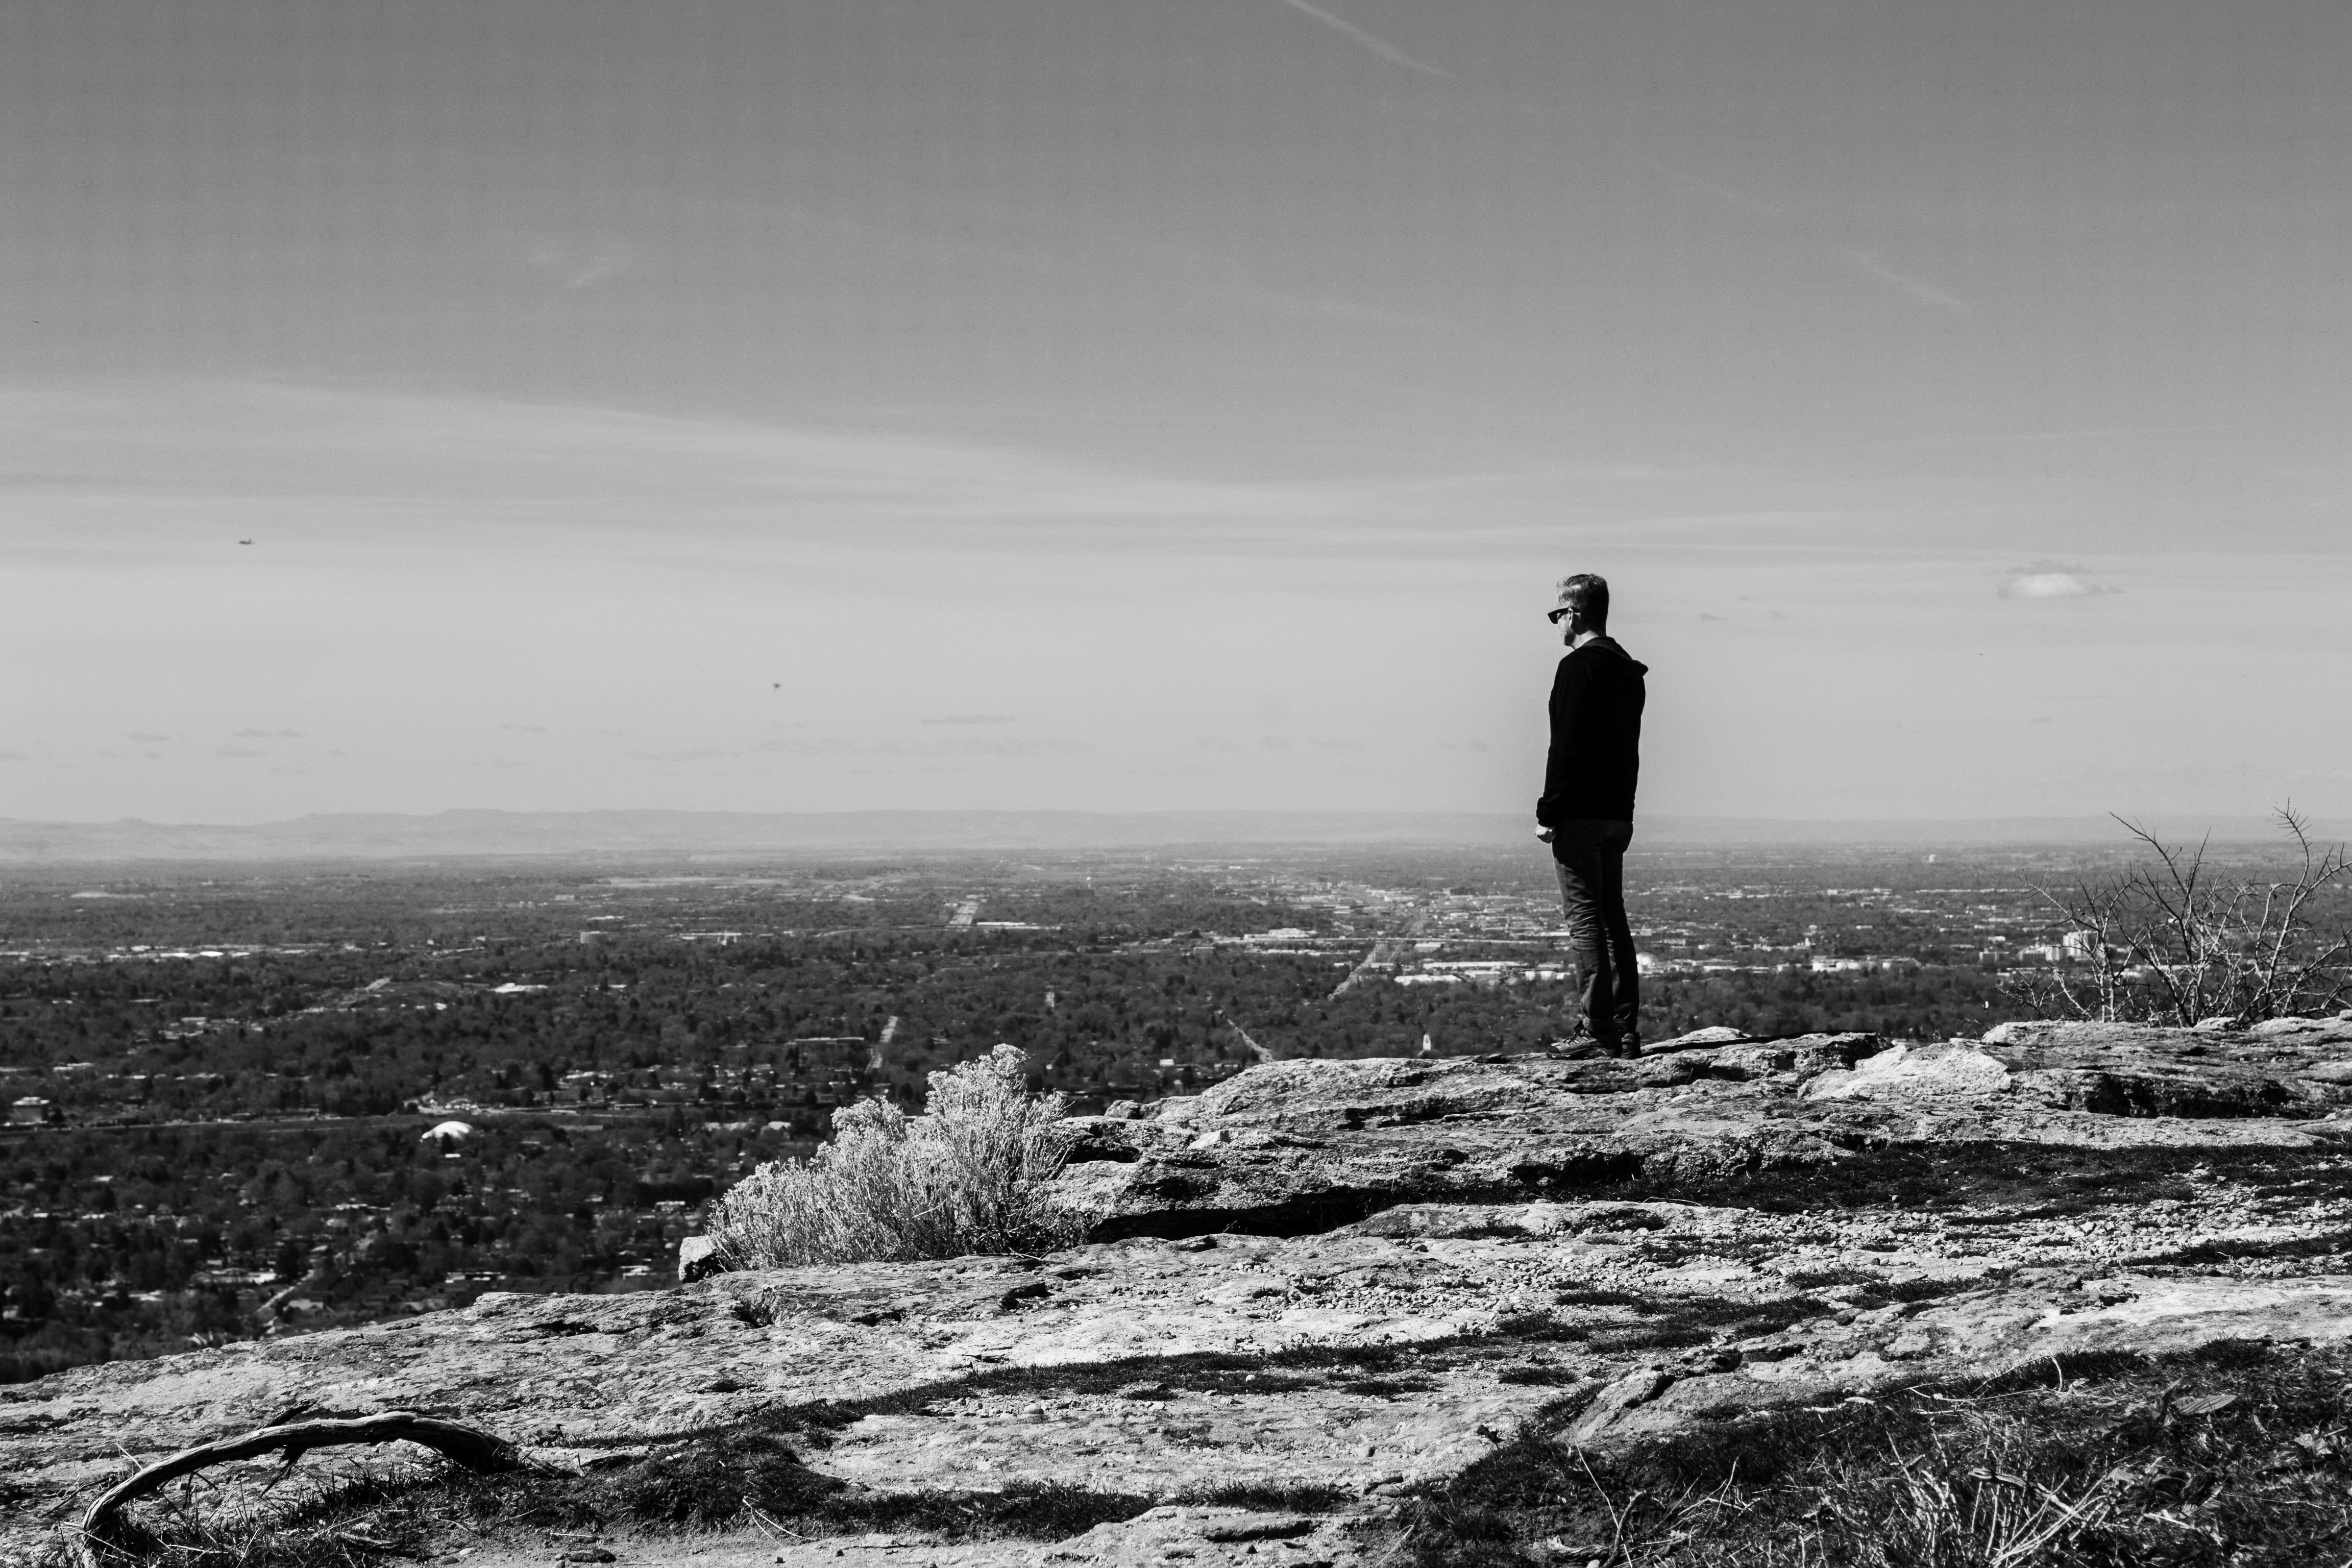
black, white, black and white, sky, photograph, monochrome photography, monochrome, standing, atmospheric phenomenon, horizon, tree, photography, rock, atmosphere, cloud, human, landscape, hill, stock photography, mountain, sea, style, fell, terrain, vacation, winter, city, tourism, grassland